Diphasiastrum tristachyum

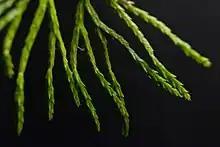
Showing distinctive annual constrictions

"Diphasiastrum tristachyum" is a perennial species of clubmoss. It grows from creeping underground stems which are often deeply buried at 5–12 cm deep; at nodes from this stem the above ground stems emerge. The upright stems can be tall or higher. From the main stem, several fan shaped "leaves" emerge, these are not true leaves but rather branched stems which appear to almost look like leaves, each branches 4-6 times. The stems all grow to a similar height at the top of the plant, giving it a flat topped appearance which is a diagnostic character for this species. The peduncle is ~9 cm long and often branches twice near the top to form four strobili; the strobili are ~6 cm long and 3-4mm in diameter with a rounded tip. The strobili contain the sporophyll which are 2.2-3.5 X 1.6-3mm in size, light yellow, deltoid shaped, with a long sharp pointed tip, the edges are rough and chaffy; the spore case is almost round and the spores themselves are convex on their sides.